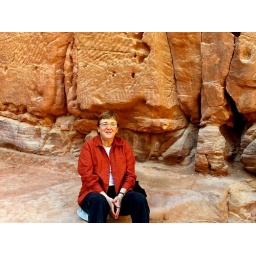
Strange person in a shirt to match the rocks